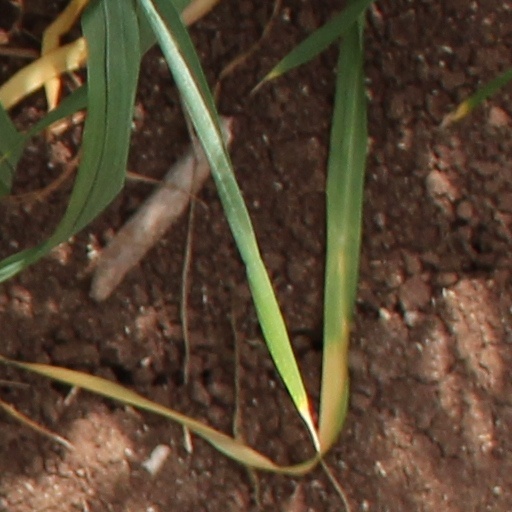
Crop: wheat